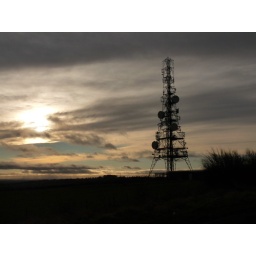
The communications tower standing over the forest at Delamere.